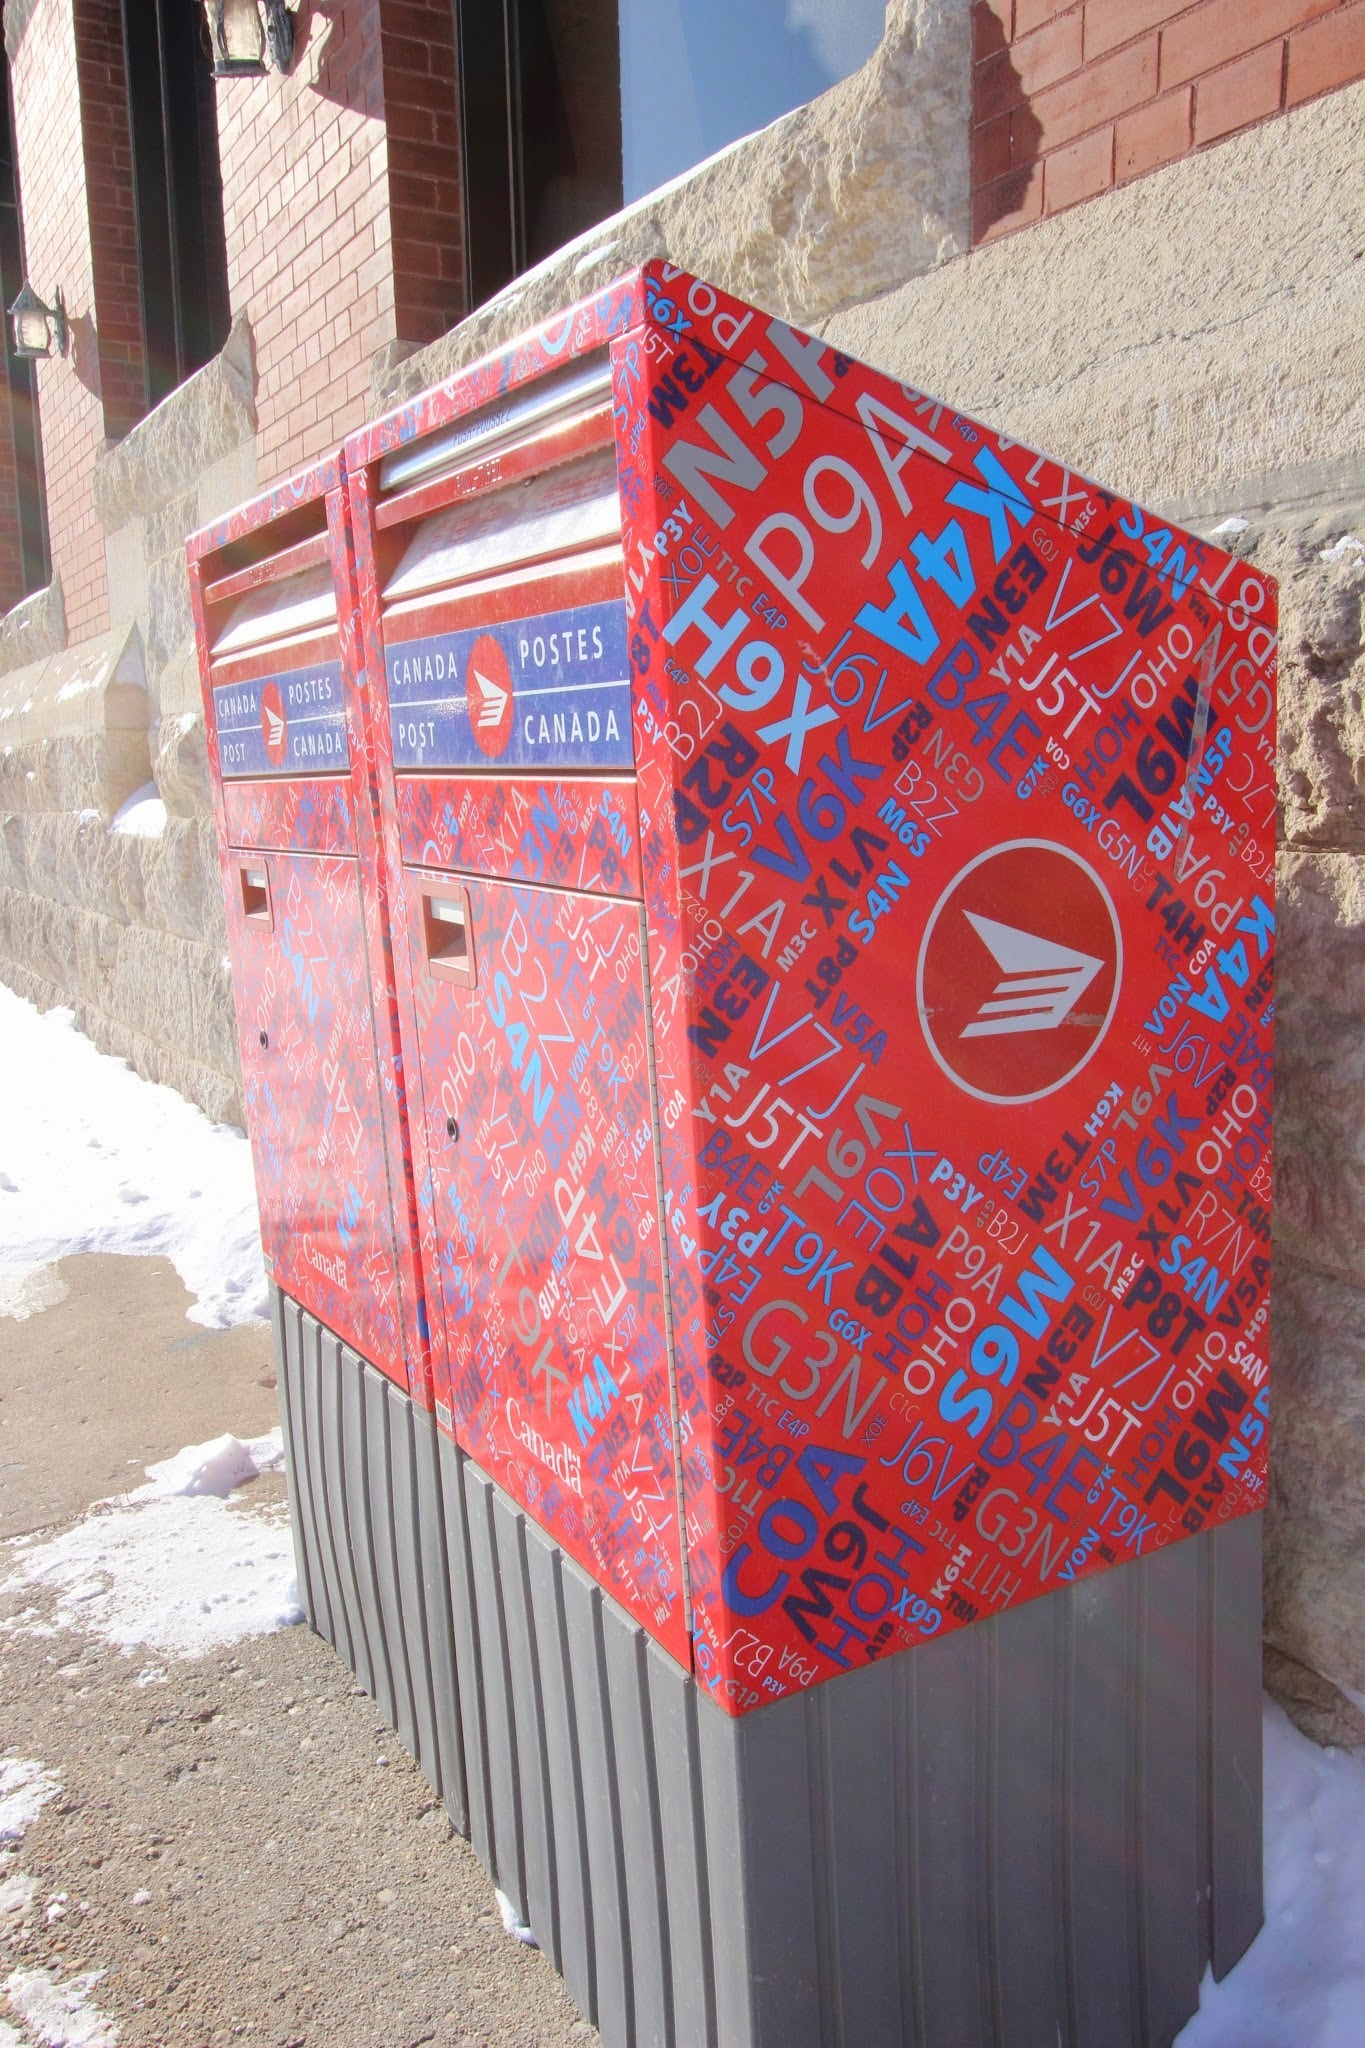
winter, post, red, letter, mailbox, material, mail, art, design, canada, mailing, canada post